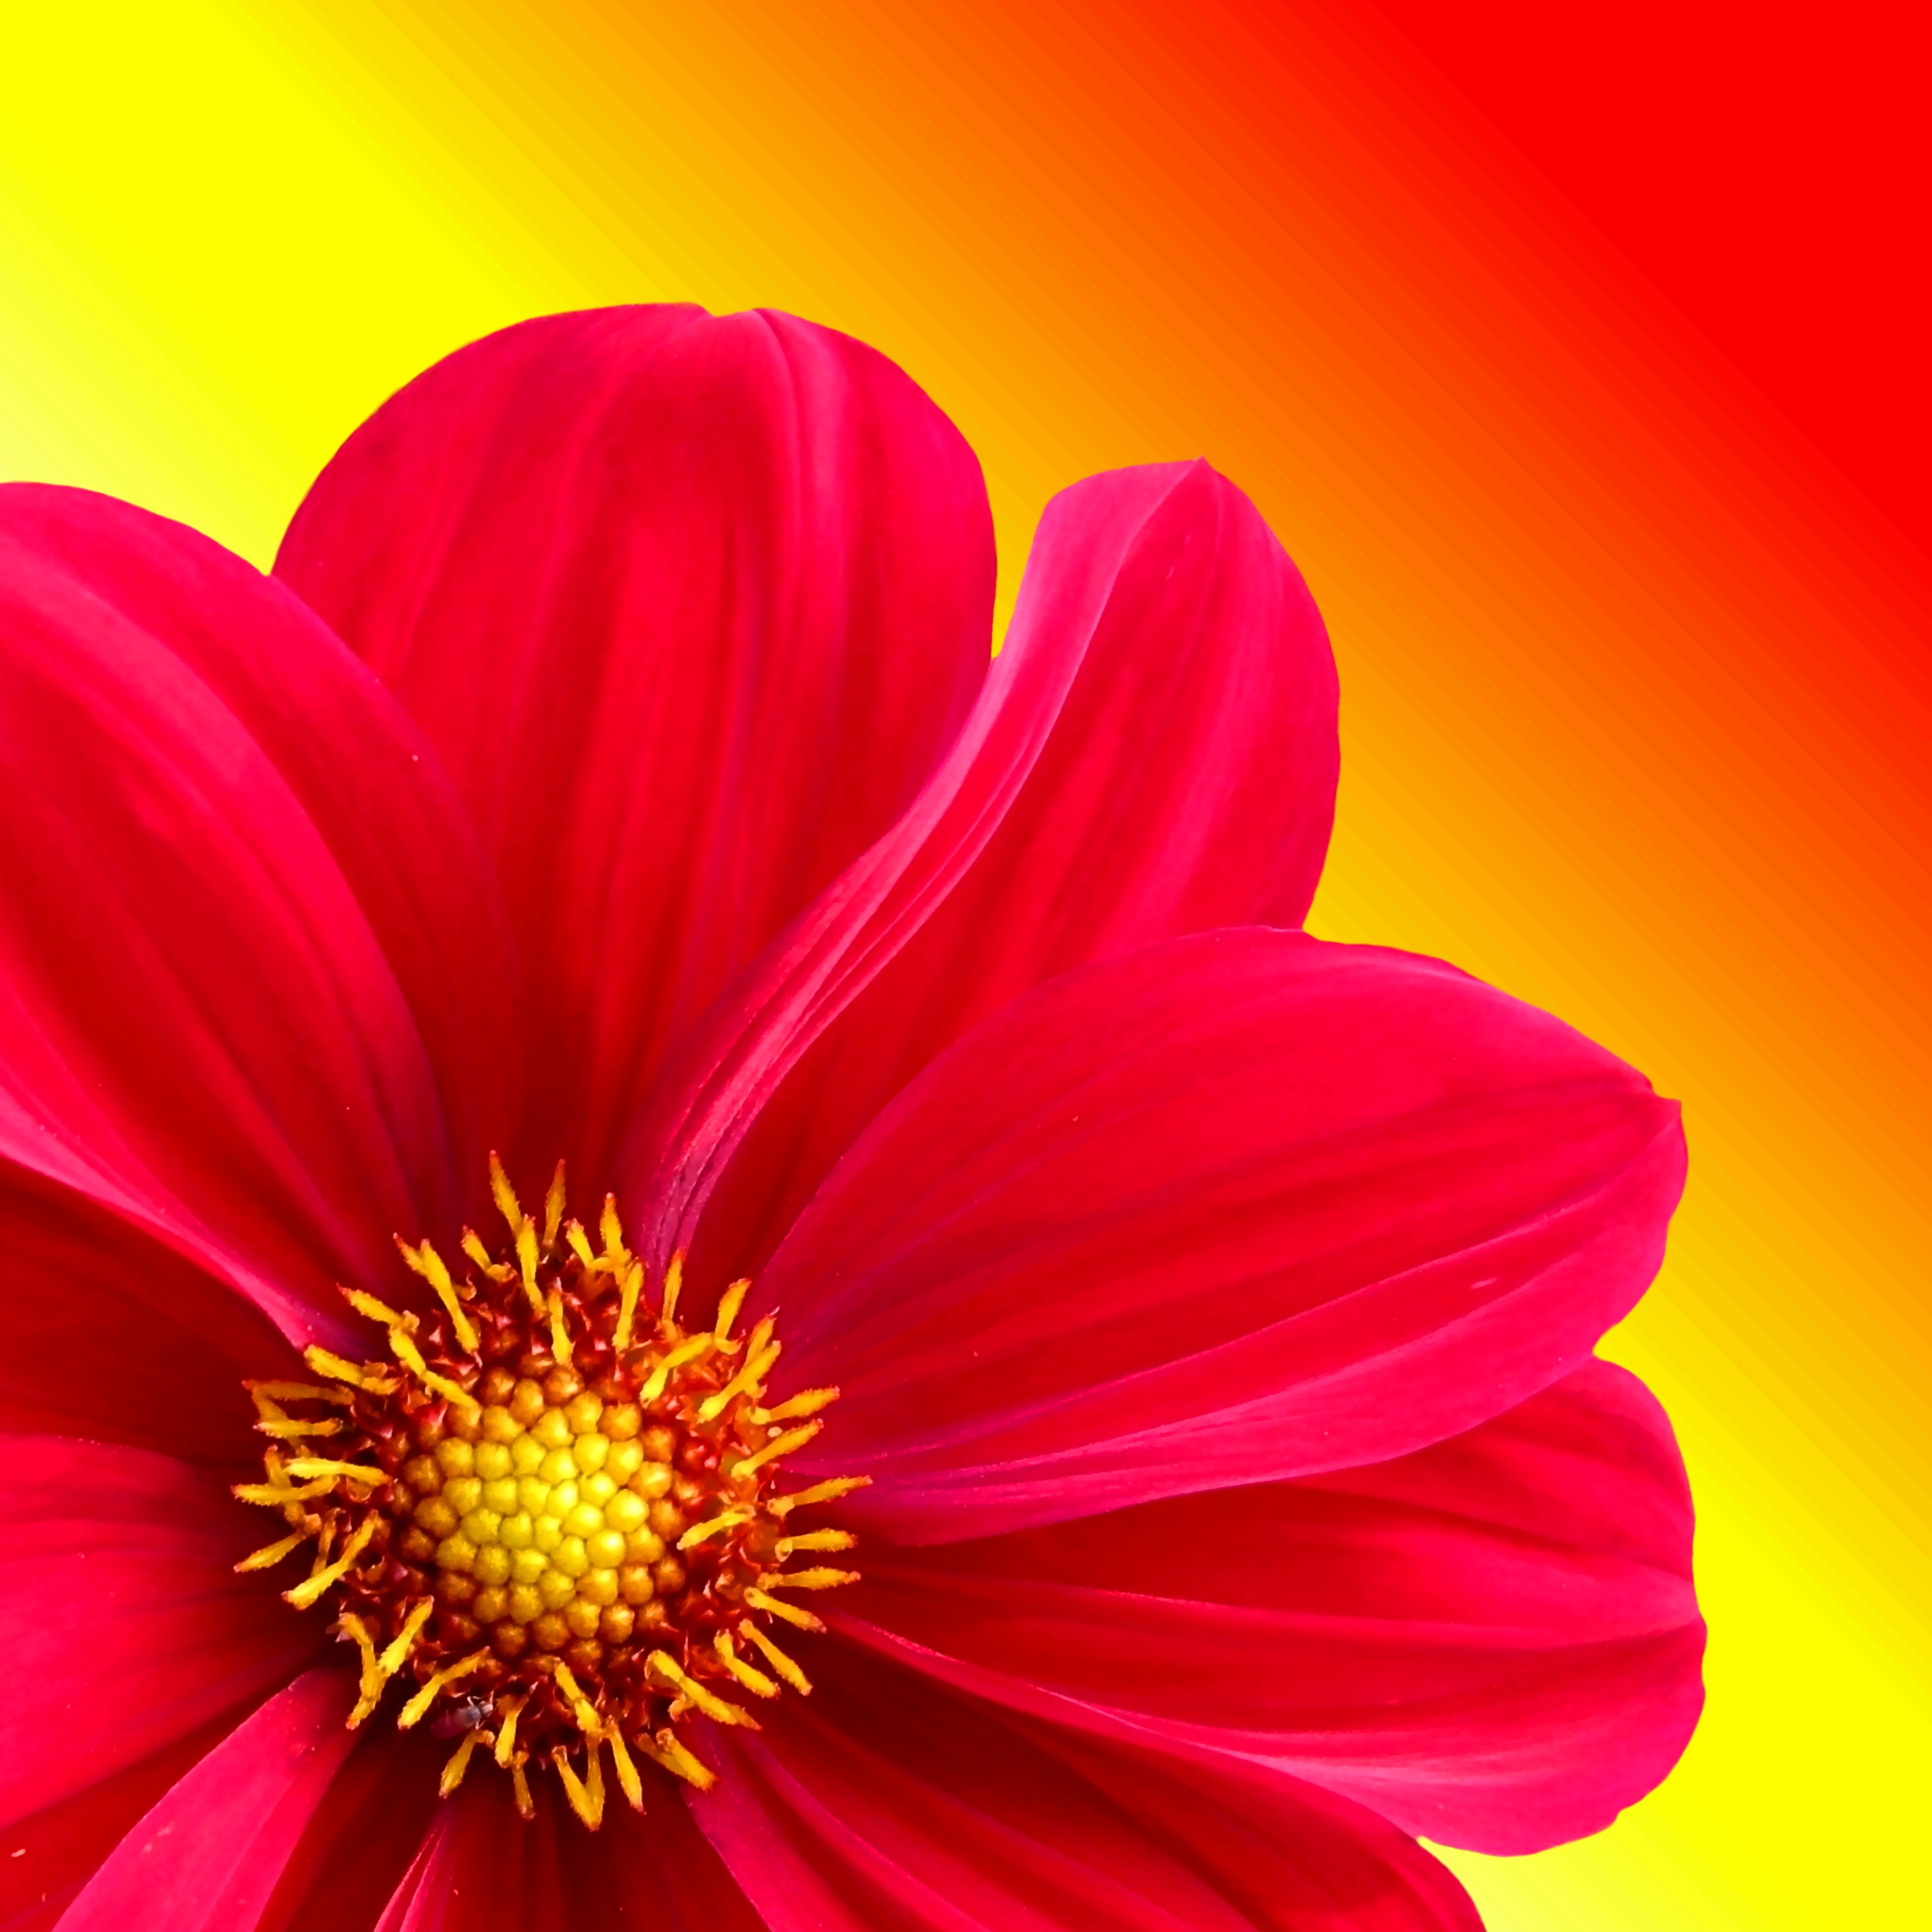
nature, blossom, plant, flower, petal, bloom, red, autumn, garden, pink, close up, dahlia, design, gerbera, dahlia garden, macro photography, flowering plant, daisy family, annual plant, plant stem, land plant, garden cosmos, various dahlia, graphic flora